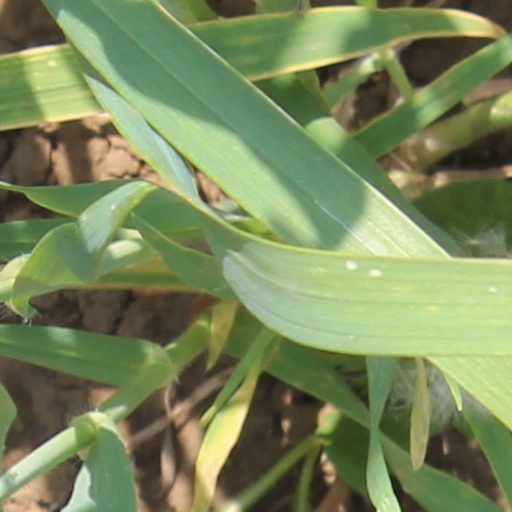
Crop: wheat